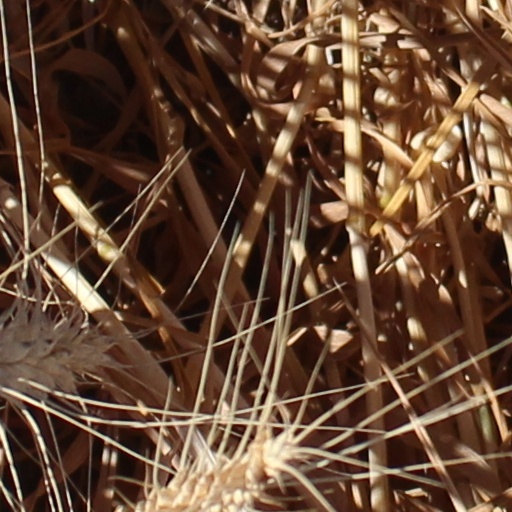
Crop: wheat